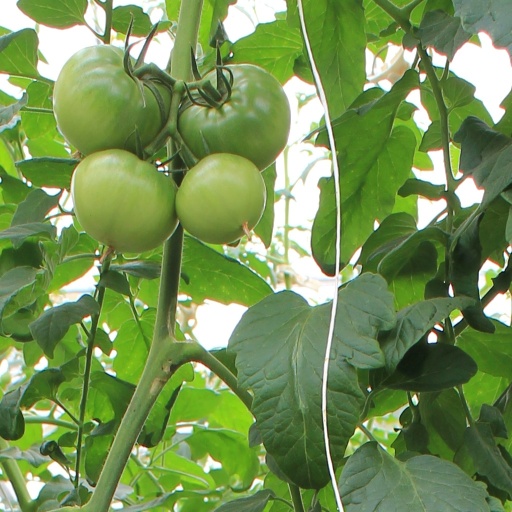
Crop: tomato